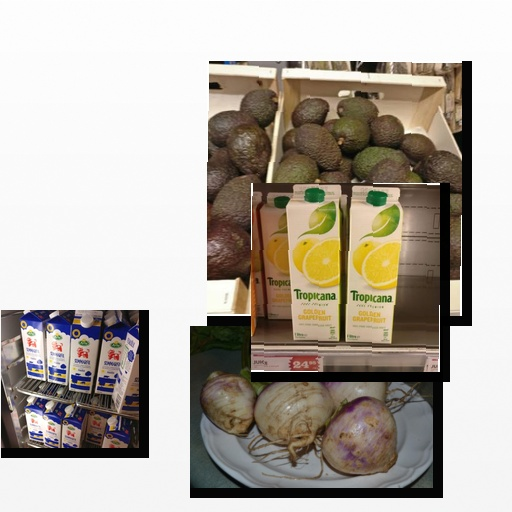
Food items: turnip, golden_grapefruit_juice, sour_milk, avocado